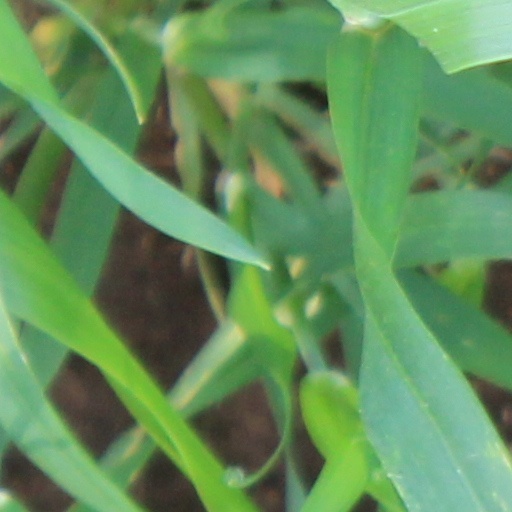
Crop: wheat